Osgodby Formation

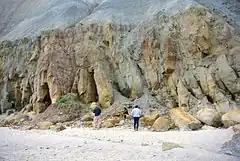
Osgodby Formation exposed on the shore of Cayton Bay, North Yorkshire.

The Osgodby Formation is a geologic formation in England. It comprises rocks and fossils dating from the Callovian age of the Jurassic period.